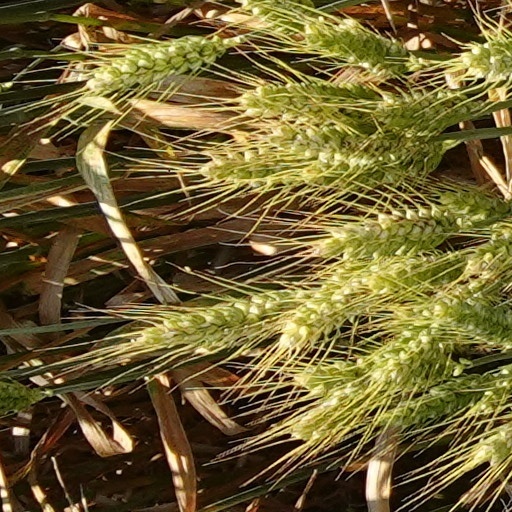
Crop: wheat